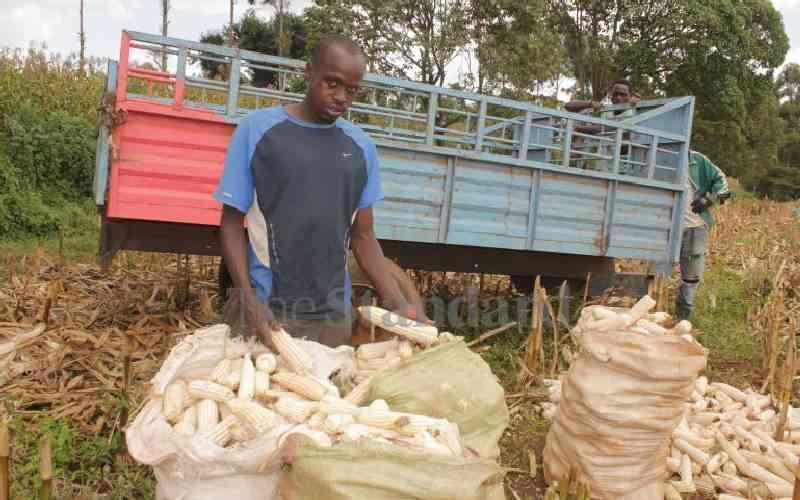
Mkulima shambani, akikusanya mavuno yake ya mahindi, na kuyaweka katika magunia maalumu, tayari kwa ajili ya kusafirishwa kwenda sokoni ili yakapate kuuzwa.